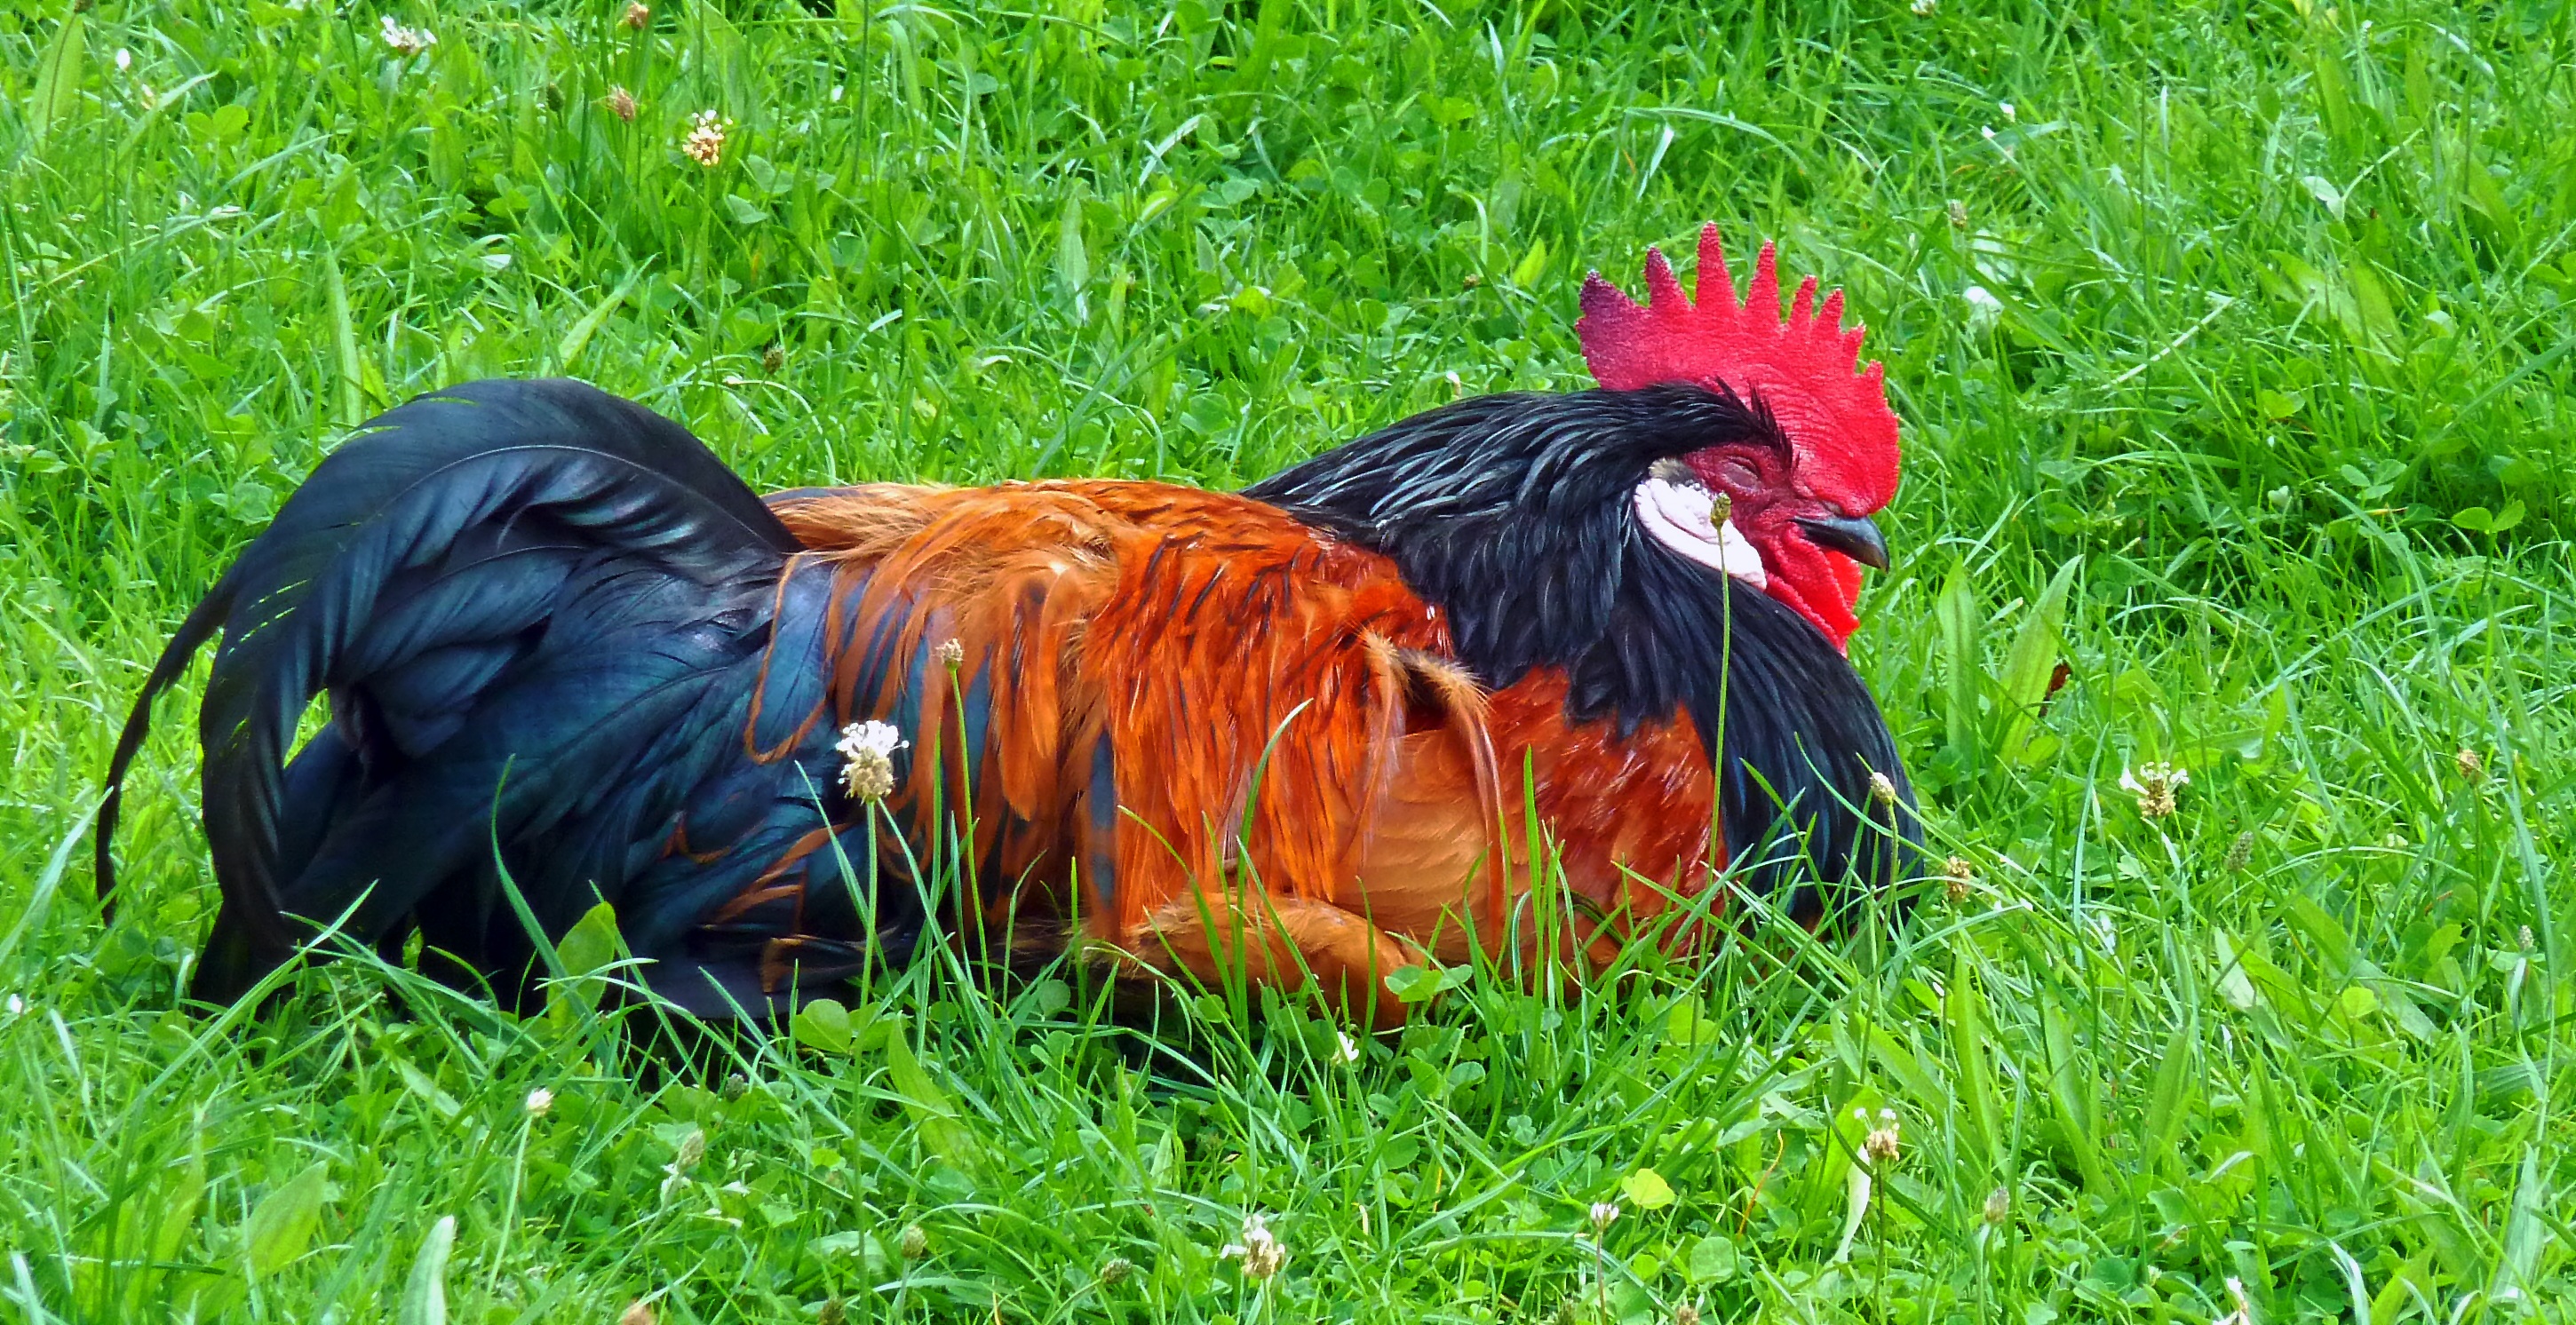
grass, bird, prairie, beak, colorful, feather, chicken, fowl, fauna, rooster, poultry, galliformes, vertebrate, hahn, cockscomb, phasianidae, comb, free running, gockel, farm animal bird